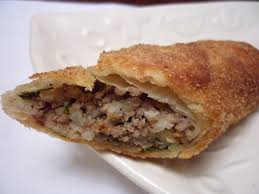
Yemek: borek